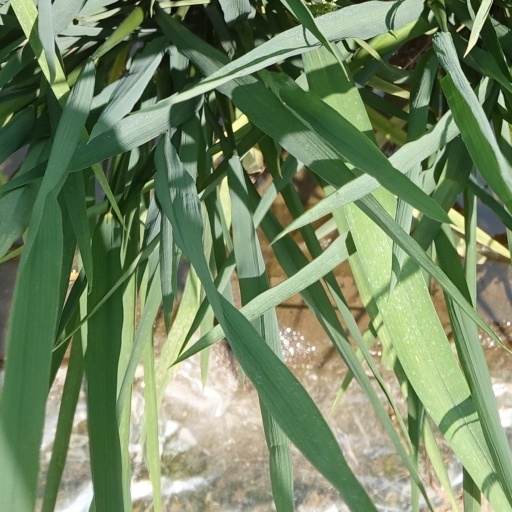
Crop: rice